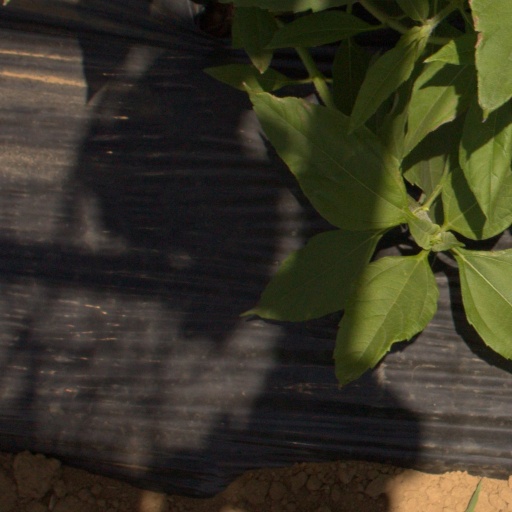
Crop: Jerusalem artichoke